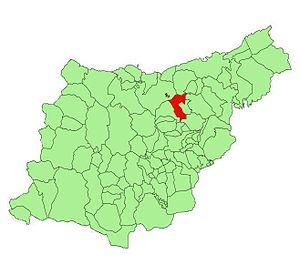
Zizurkil en basque ou Cizúrquil en espagnol est une commune du Guipuscoa dans la communauté autonome du Pays basque en Espagne.